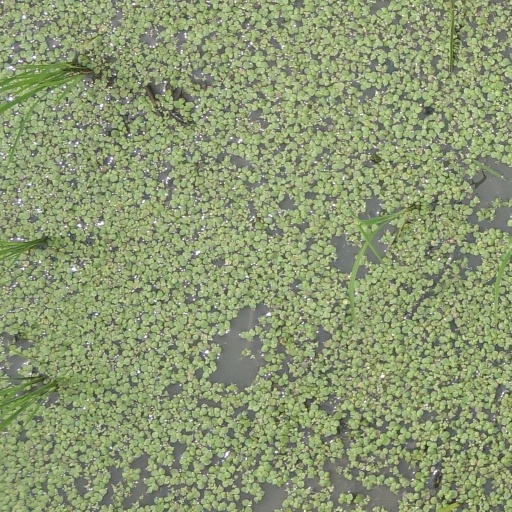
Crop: rice